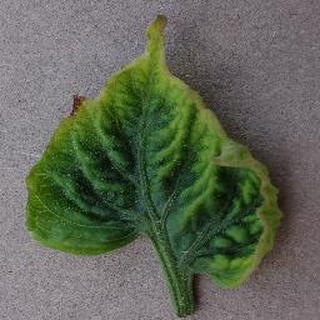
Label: tomato_yellow_leaf_curl_virus